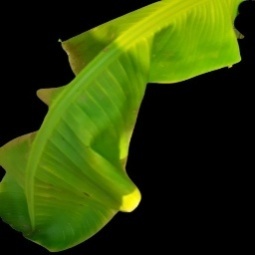
Label: Magnesium